Hans Christian Andersen Award

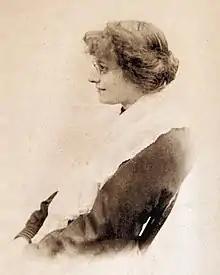
Eleanor Farjeon received the first award in 1956

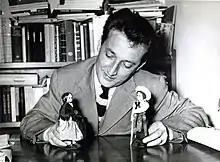
Gianni Rodari, who received the 1970 award

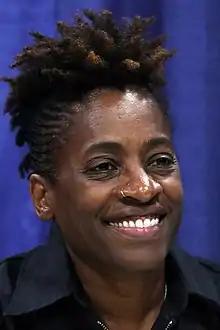
Jacqueline Woodson received the award in 2020

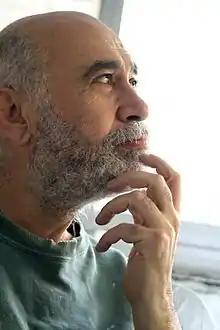
Farshid Mesghali, the 1974 recipient

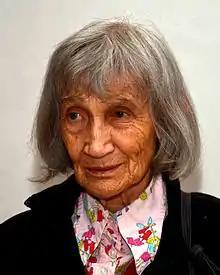
Květa Pacovská, the 1992 recipient

The winners are most often residents of Europe and North America; the first winner from outside that region was Farshid Mesghali in 1974, from Iran. After receiving the award, many authors and illustrators have their works gain wider recognition, particularly in the form of more translations. there have been award winners from 29 countries. Americans have won the most writing awards (6) and have the most award winners (7). Germans have won the most illustration awards with four.